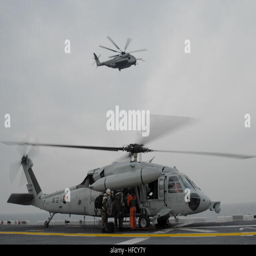
sits on the flight deck